Vedanta Society

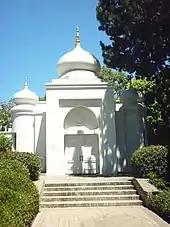
Hollywood Vedanta Temple

The Vedanta Society of Southern California was founded by Swami Prabhavananda in 1930, originally located in the home of a disciple, that became the future Hollywood Vedanta Temple. The society struggled in the early years, but by the late 1930s, the Swami started to attract notable authors and intellectuals, who were curious about the ancient Vedanta philosophy, and wanted to hear more from an adept. In 1938 a formal temple was built on the former rose garden of the home. By the early 1950s Aldous Huxley, Christopher Isherwood, and Gerald Heard had joined the editorial board of the Society's journal, "Vedanta In the West". The Swami established Vedanta Press, which oversaw the publication of books that would become standard textbooks for college-level courses, including "The Spiritual Heritage of India" and the "Bhagavad Gita – The Song of God", translated by the Swami and Christopher Isherwood, with an introduction by Aldous Huxley. The translation was hailed as a literary translation, rather than literal. "Time Magazine" reported the book is a "distinguished literary work... simpler and freer than other English Translations".